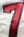
Number: 7